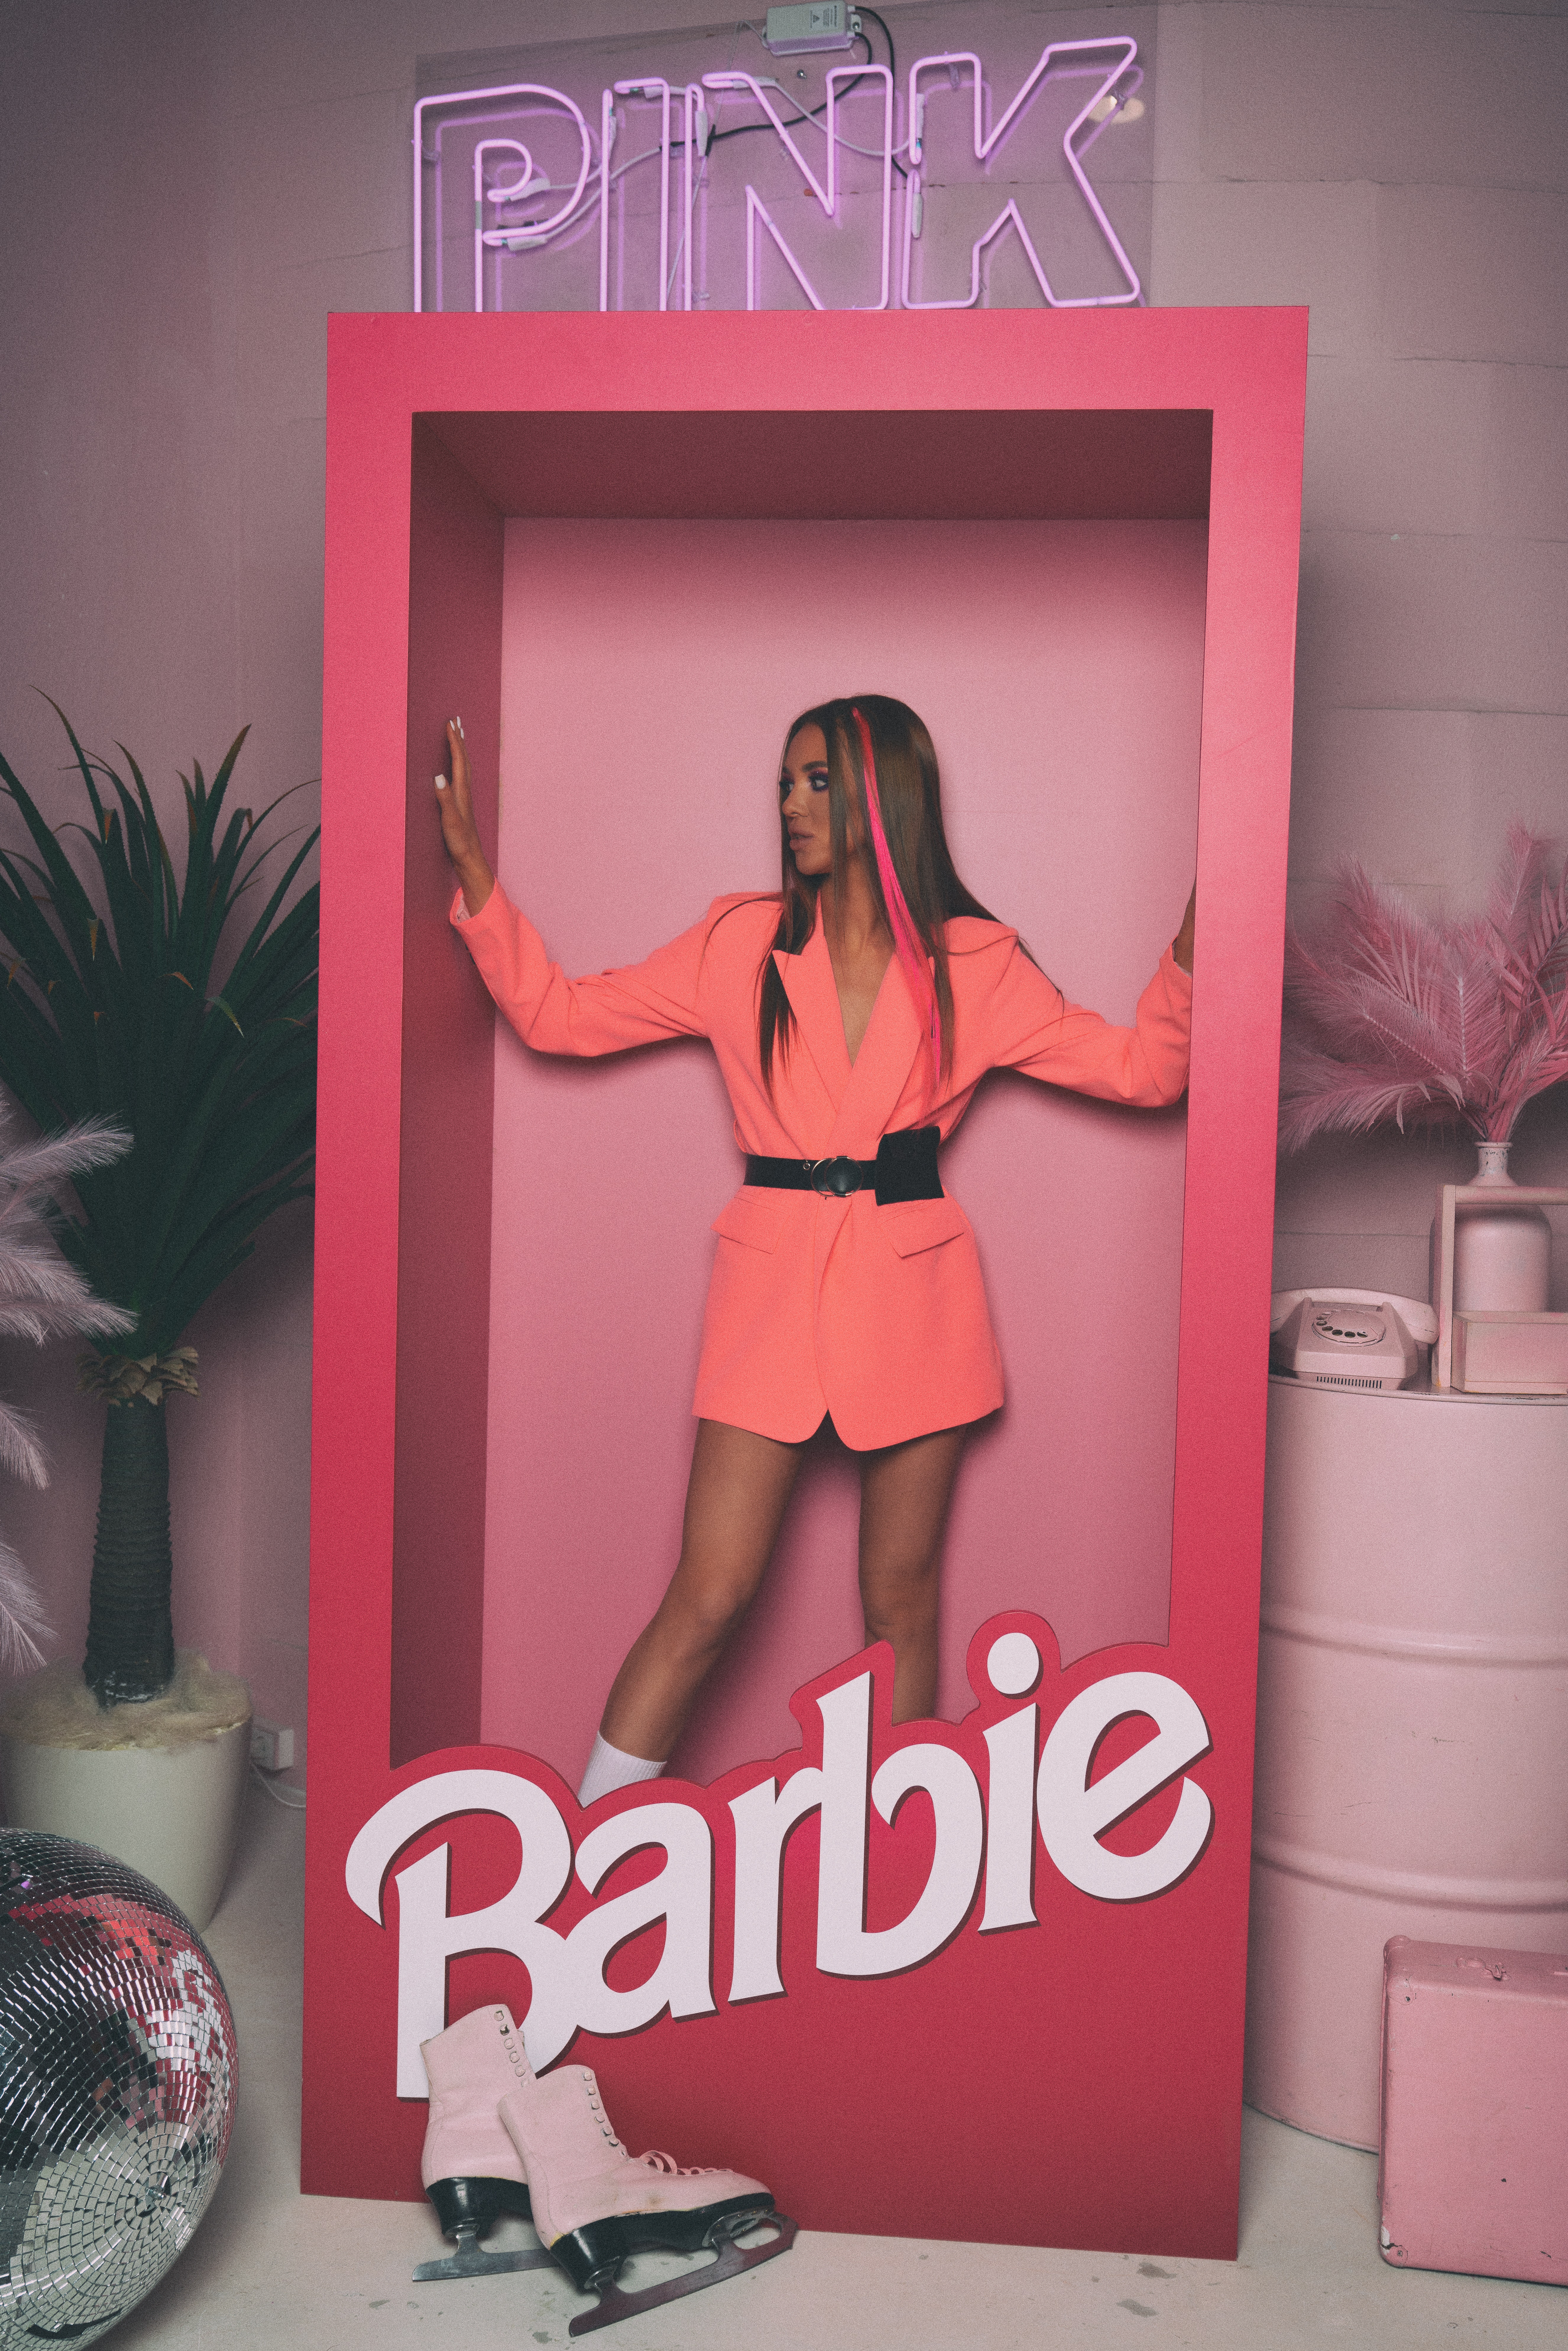
woman, lighting, plant, thigh, pink, red, font, magenta, houseplant, sandal, poster, brassiere, human leg, advertising, lingerie, event, automotive design, art, design, knee, room, underpants, graphics, art model, mechanical fan, fashion model, logo, undergarment, graphic design, high heels, flooring, brand, neon, abdomen, fictional character, banner